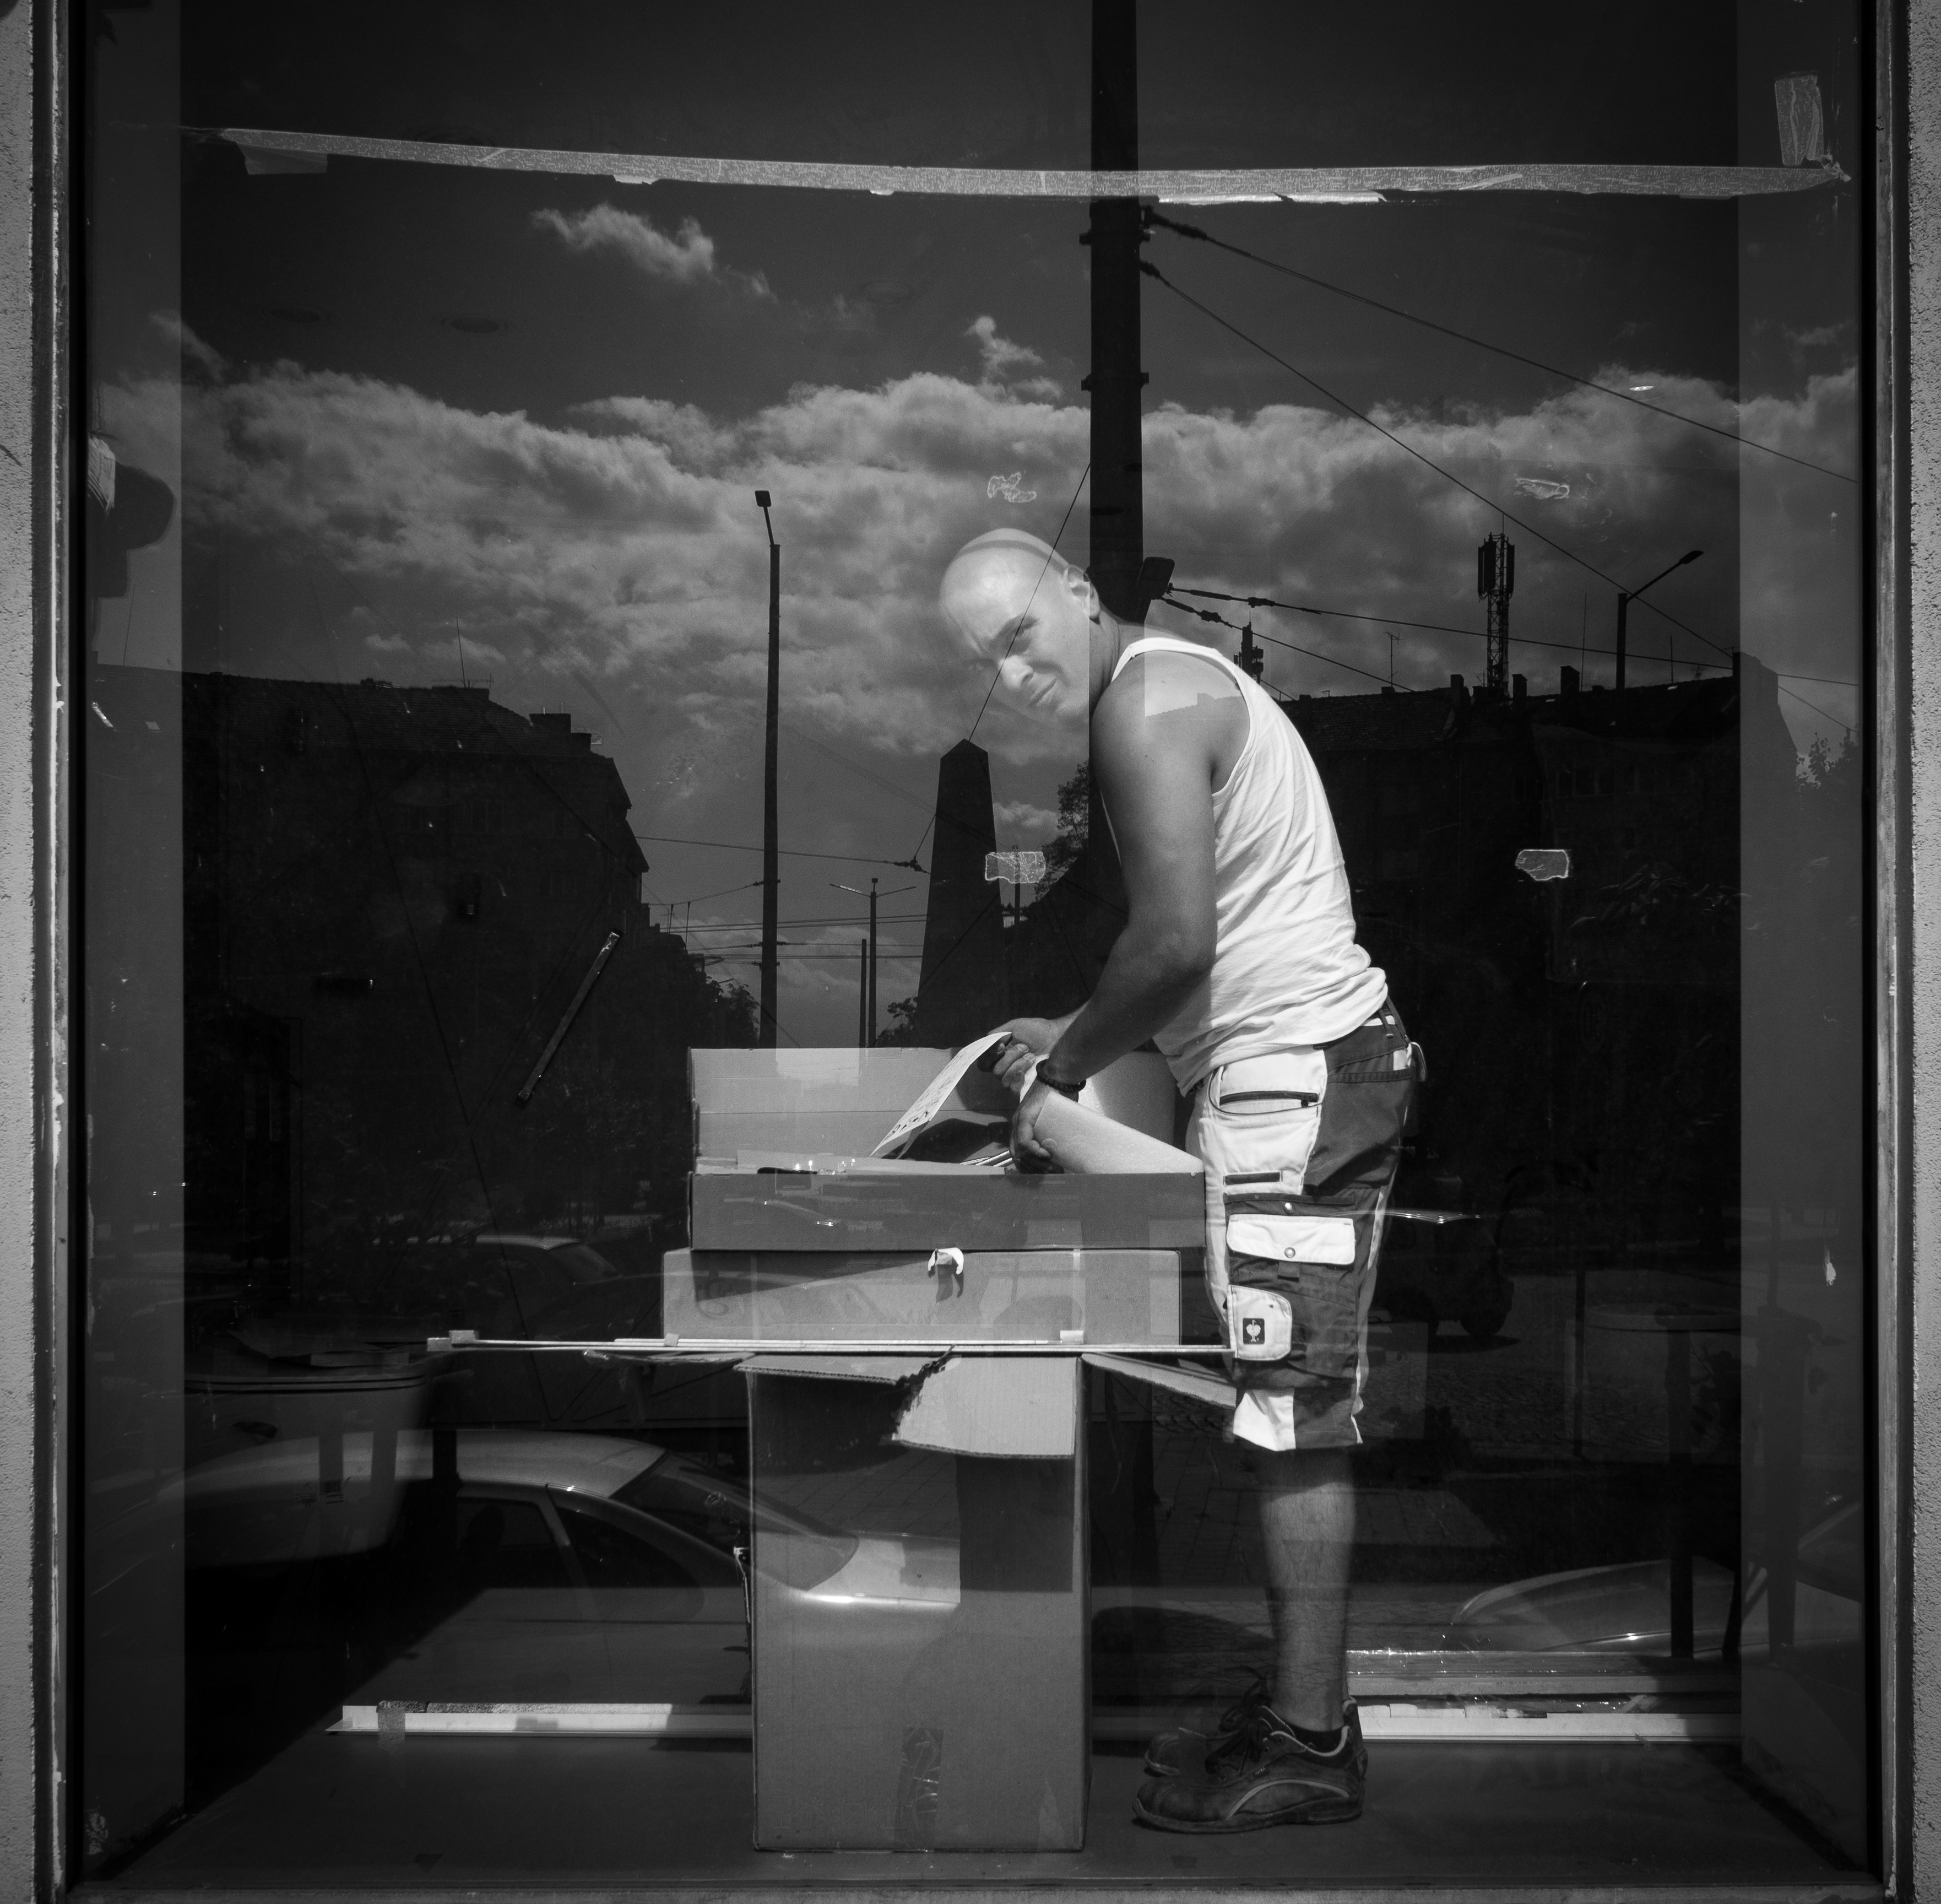
light, black and white, white, street, photography, sitting, darkness, black, monochrome, photograph, snapshot, image, shape, monochrome photography, film noir, human positions